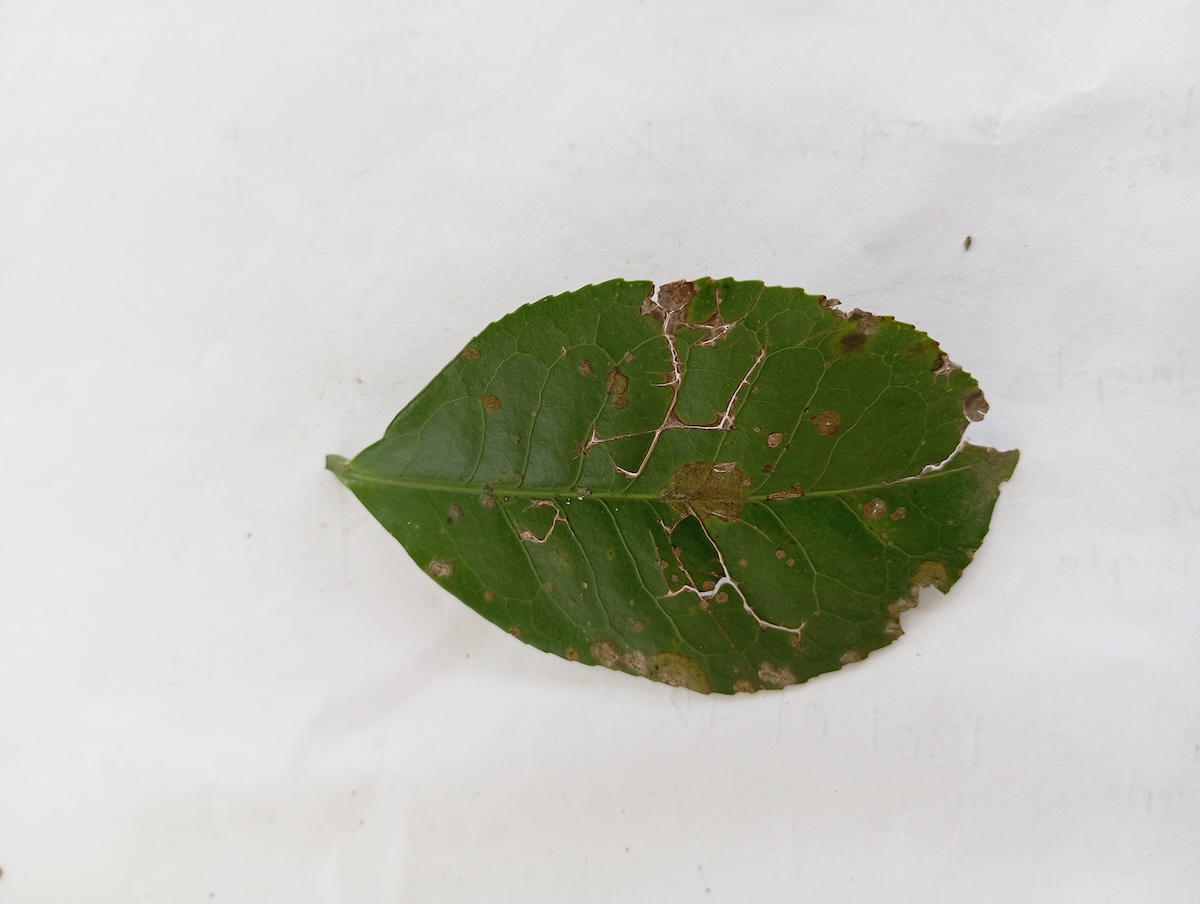
Label: Brown Blight